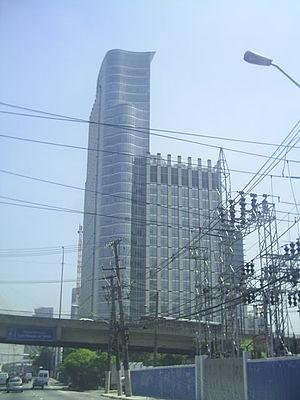
Depuis la construction du Prédio Martinelli en 1929, plus de 800 gratte-ciel ont été construits à São Paulo et dans son agglomération qui comprend des villes comme Barueri, Guarulhos ou Sao Bernardo do Campo, soit un nombre comparable à celui de l'agglomération de New York. De ce fait São Paulo est l’une des dix agglomérations de la planète qui compte le plus de gratte-ciel et est l'agglomération d’Amérique latine qui de très loin en comporte le plus, devant Panama.